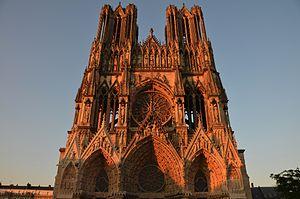
La cathédrale et son parvis
Le patrimoine culturel se définit comme l'ensemble des biens, matériels ou immatériels, ayant une importance artistique et/ou historique certaine, et qui appartiennent soit à une entité privée, soit à une entité publique ; cet ensemble de biens culturels est généralement préservé, restauré, sauvegardé et montré au public, soit de façon exceptionnelle, soit de façon régulière, gratuitement ou au contraire moyennant un droit d'entrée et de visite payant.